Joseph's granaries

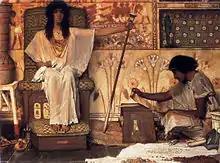
"Joseph, Overseer of Pharaoh's Granaries" by Lawrence Alma-Tadema (1874)

Joseph's granaries is a designation for the Egyptian pyramids often used by early travelers to the region. The notion of a granary ("horreum") being associated with the Hebrew patriarch Joseph derives from the account in Genesis 41, where "he gathered up all the food of the seven years when there was plenty in the land of Egypt, and stored up food in the cities ... And Joseph "stored up grain in great abundance, like the sand of the sea", until he ceased to measure it, for it could not be measured" (vv. 48-9, RSV). "So when the famine had spread over all the land, Joseph opened all the storehouses ("" Vulgate, LXX) and sold to the Egyptians" (v. 56). Similarly, in the Quran: "(Joseph) said: 'Give me charge of the granaries of the land. I shall husband them wisely (12:55). The designation was used throughout the Middle Ages and only really abated in the Renaissance, when travel to the region became easier and closer investigation revealed the implausibility of the structures serving as storehouses for foodstuffs.